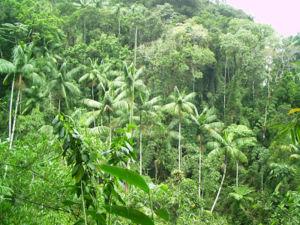
Le parc national d'Itatiaia, créé en 1937, est entouré par la chaîne de montagnes de Mantiqueira et est accessible au nord par la route qui relie les villes de Rio de Janeiro et de São Paulo. Itatiaia possède la cinquième plus haute montagne du Brésil, Pico das Agulhas Negras, d'une altitude de 2 790,94 mètres. Le parc attire de nombreux oiseaux soit 250 espèces d'oiseaux différentes. Il est entouré par la zone de protection de l'environnement de la montagne de Mantiqueira, qui fournit une zone-tampon écologique pour le parc.